Rinus Terlouw

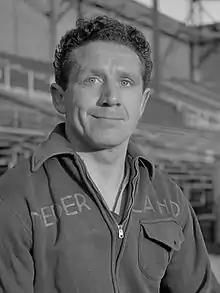
Rinus Terlouw in 1951

Marinus "Rinus" Terlouw (16 June 1922 – 17 December 1992), also known as "De Rots" ("The Rock"), was a Dutch footballer. He competed at the 1948 Summer Olympics and the 1952 Summer Olympics.